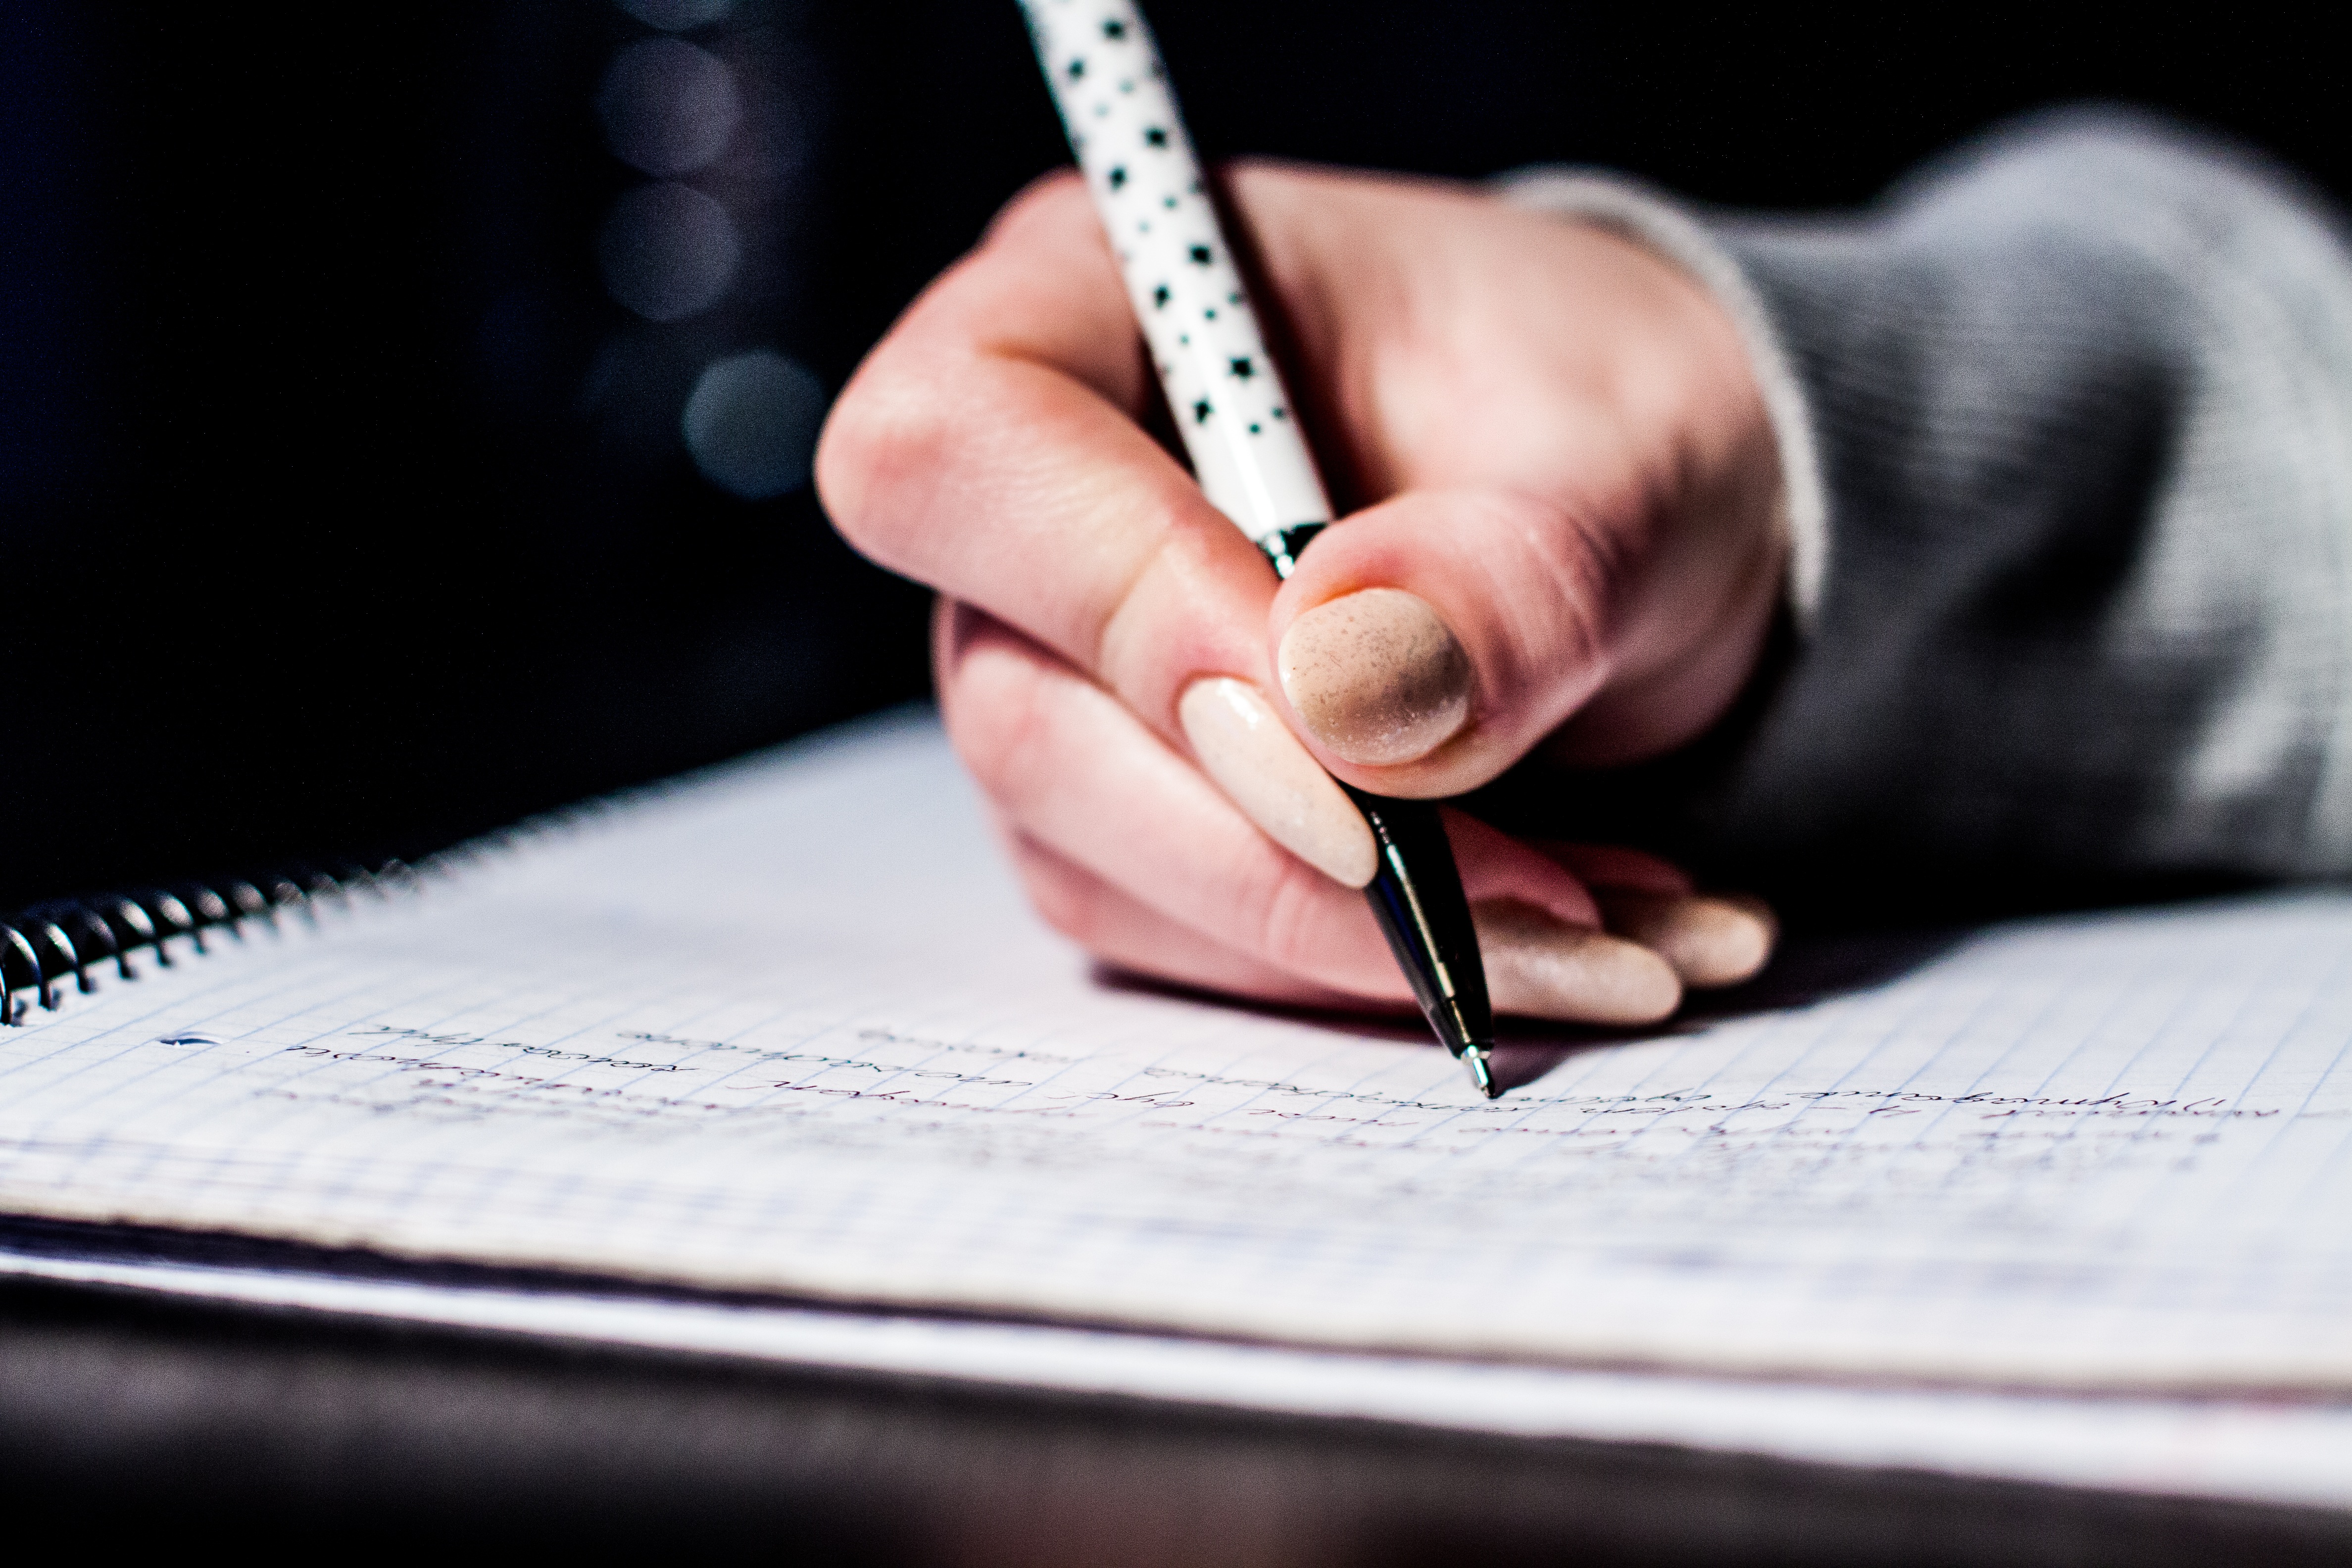
notebook, writing, hand, working, pen, notepad, finger, office, student, business, paper, education, write, close up, handwriting, studying, document, notes, homework, hand writing